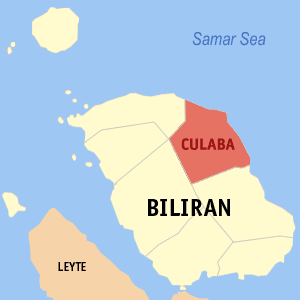
Culaba est une municipalité de la province de Biliran, aux Philippines.